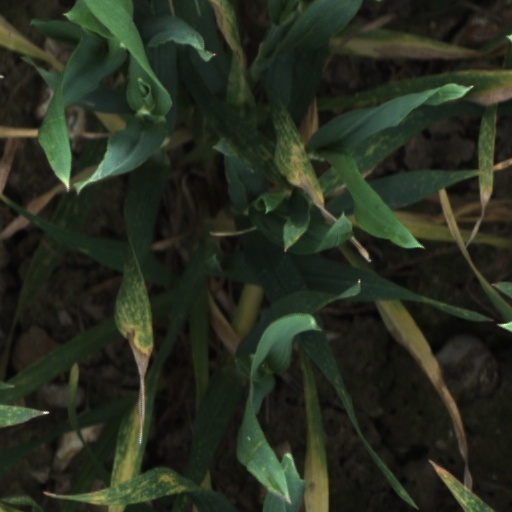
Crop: wheat